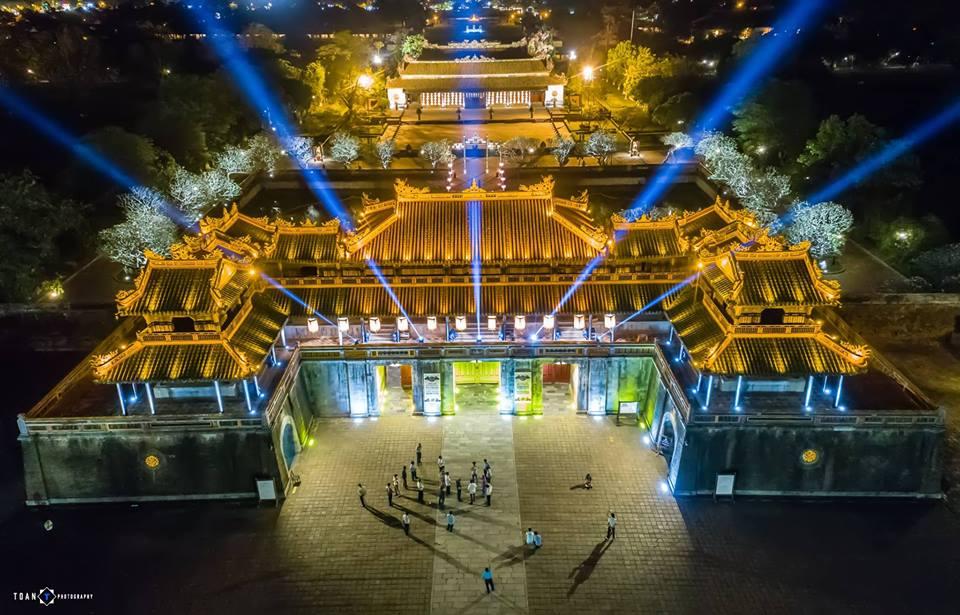
có nhiều người xuất hiện ở phía trước của toà thành cổ